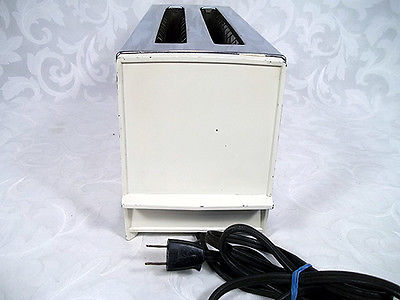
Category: toaster